Tamiami Trail

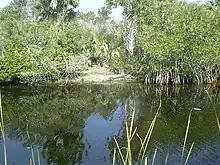
Alligators are a common sight along the scenic Tamiami Trail from Miami to Naples. Unlike its sister Alligator Alley, the trail is only one lane in each direction and has no fences to keep wildlife from traversing it.

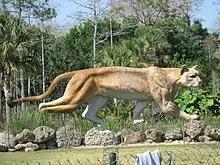
Roadside attractions, sometimes called tourist traps, were a part of the folk character of Tamiami before the interstates. Today, some of these attractions remain, including this greeter/creature at the Skunk-Ape Research Headquarters in Ochopee.

The idea for a trans-peninsula highway that connected the west and east coasts of Florida originated in April 1915 at an informal meeting in Tallahassee between Francis W. Perry, then president of the Fort Myers Chamber of Commerce, and James F. Jaudon of Miami, after which they returned to their respective cities and began advocating for the construction of what was originally called the Miami to Marco Highway. At a subsequent meeting in Orlando, on June 10, 1915, of what became the Central Florida Highway Association, Perry introduced a resolution which was seconded by Tampa's E. P. Dickie, for the construction of the "Tamiami Trail", which was to run from Tampa through Riverview, Bradenton, Sarasota, Arcadia, Punta Gorda, Fort Myers, Estero, Bonita Springs, Naples, Marco, then east directly across the state to Miami. Perry traced the route of the proposed Tamiami Trail on a map and accorded the credit for coining the word "Tamiami" to Dickie, although D. C. Gillett, who was president of the Tampa Board of Trade, later claimed to have originally suggested the name.